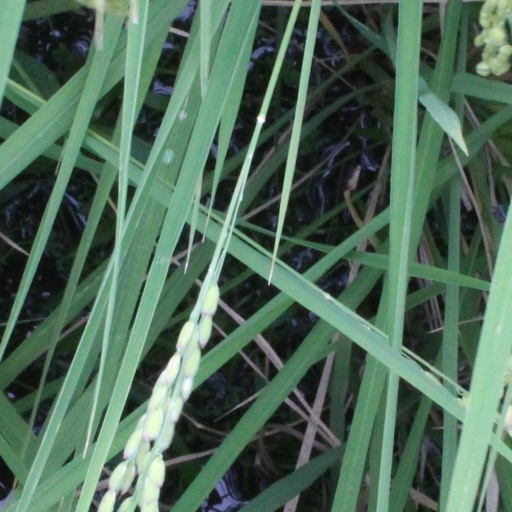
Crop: rice